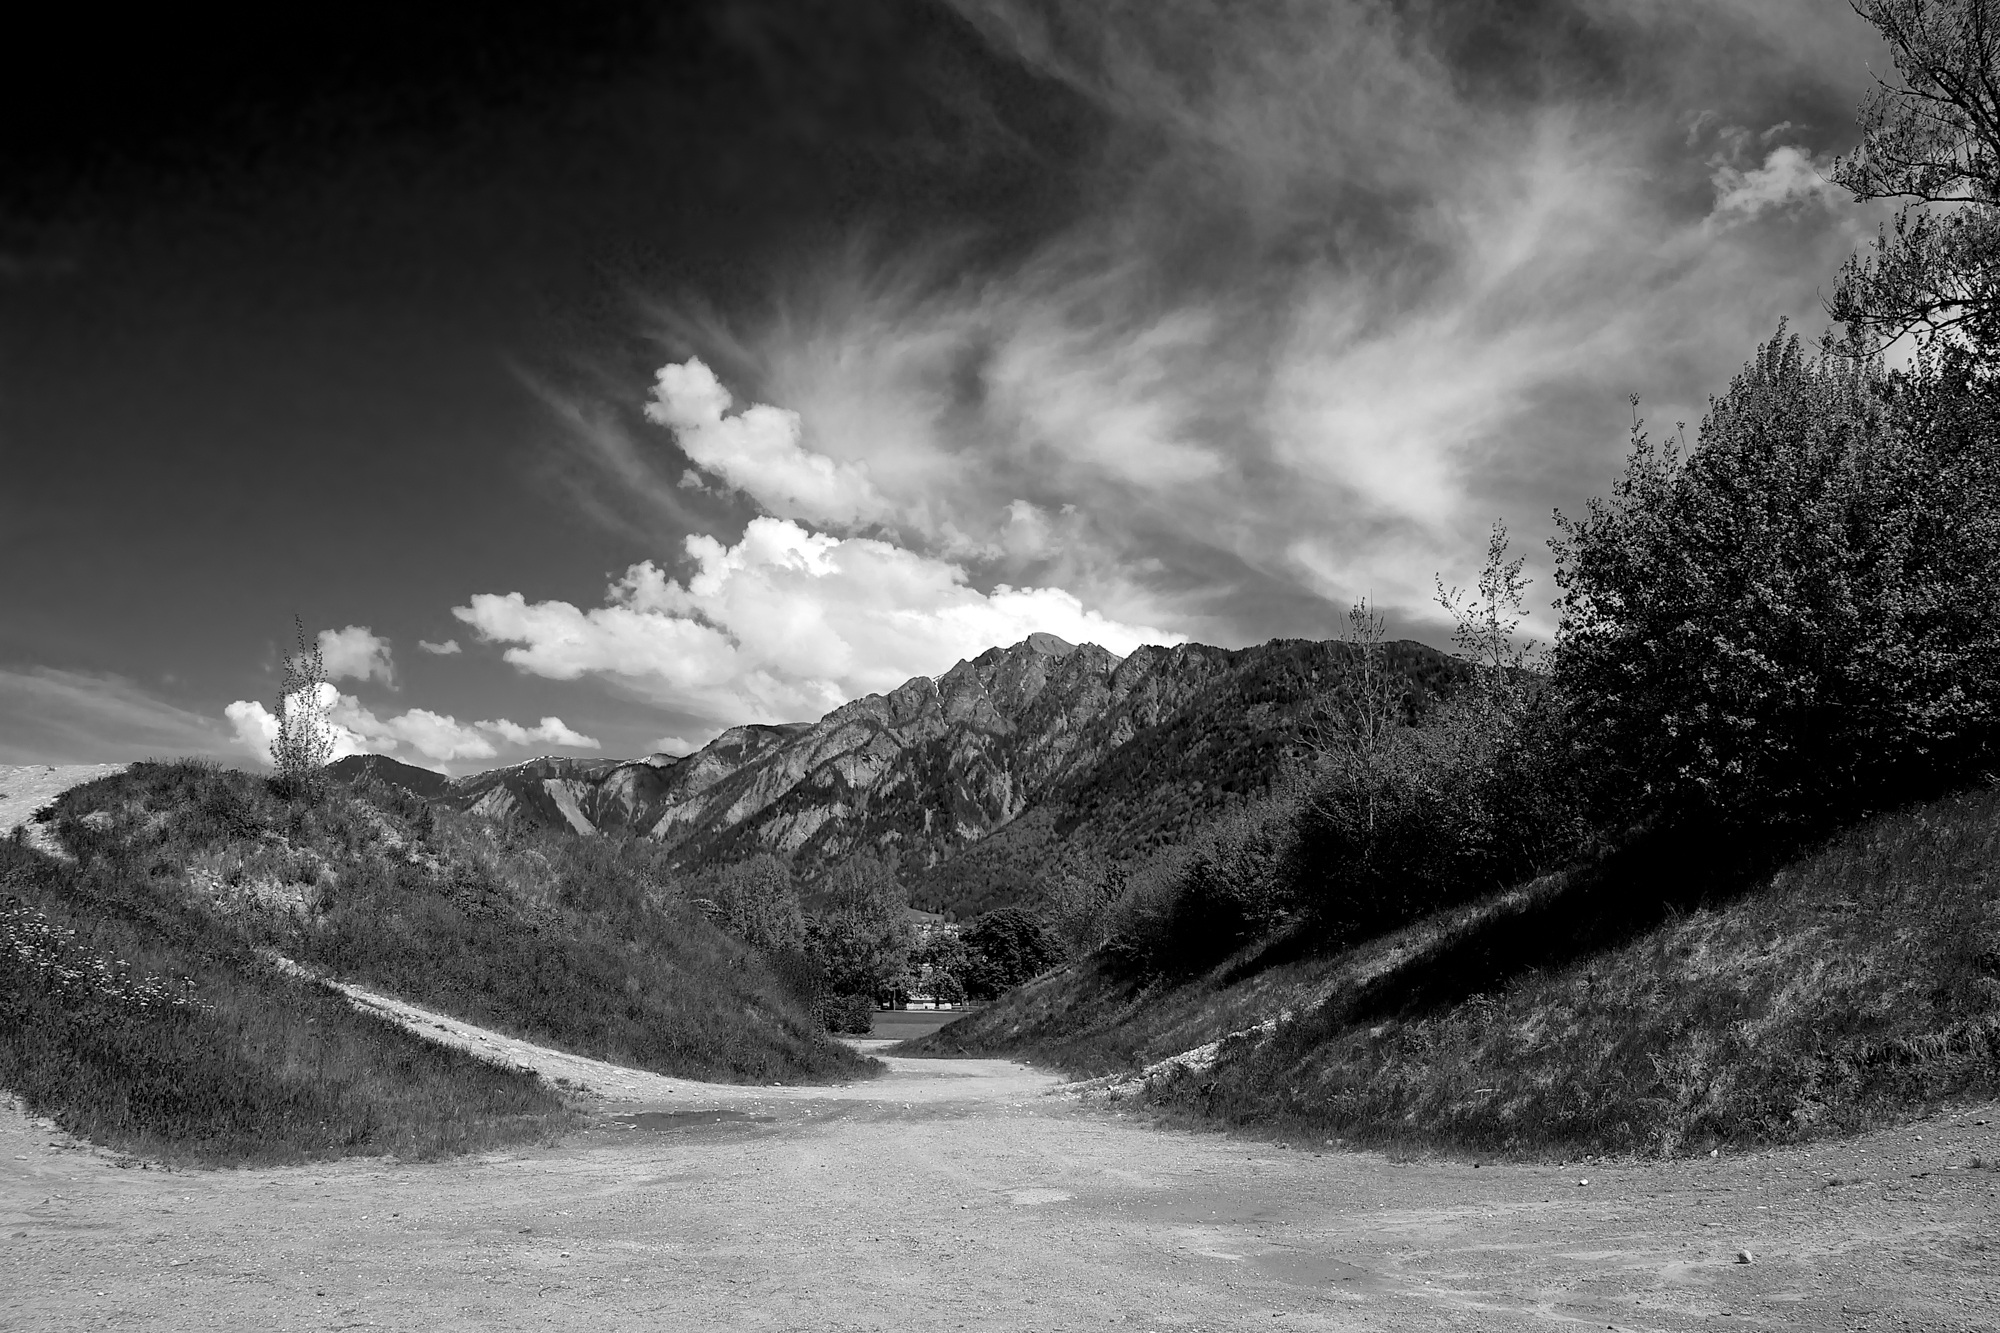
landscape, nature, mountain, snow, winter, cloud, black and white, white, photography, hill, wave, mountain range, asphalt, weather, alpine, darkness, black, monochrome, drama, mountains, dramatic, away, armas, monochrome photography, atmospheric phenomenon, mountainous landforms